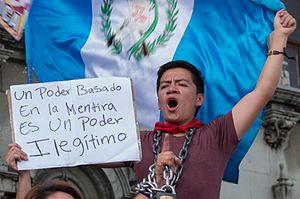
Manifestation citoyenne au Guatemala contre la corruption et pour demander la démission du gouvernement.Español: Manifestación ciudadana contra la corrupción en Guatemala pidiendo la renuncia del presidente y del gobierno.